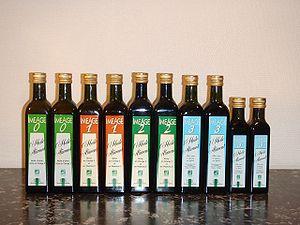
Quelques huiles iméage
Une huile alimentaire est une huile végétale comestible, fluide à la température de 15 °C produite par le secteur agroalimentaire quand elle est destinée à la commercialisation.